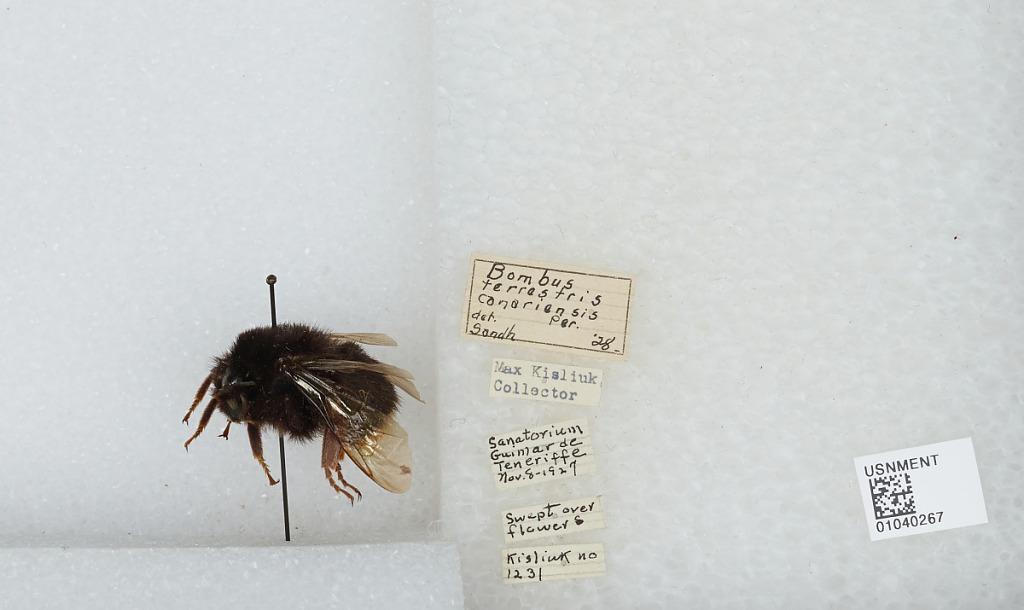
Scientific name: Bombus (Bombus) terrestris canariensis Pérez
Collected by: M. Kisliuk
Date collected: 1927-11-8
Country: Spain
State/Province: Canary Islands
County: Santa Cruz de Tenerife
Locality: Sanatorium Güímar de Teneriffe
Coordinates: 28.3106, -16.4126
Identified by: Sandhouse